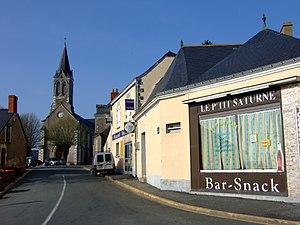
Saint-Saturnin-sur-Loire est une ancienne commune française située dans le département de Maine-et-Loire, en région Pays de la Loire, devenue le 15 décembre 2016 une commune déléguée au sein de la commune nouvelle de Brissac Loire Aubance.
La liste des églises de Maine-et-Loire recense de la manière la plus complète possible les églises, cathédrale et basiliques situées dans le département français de Maine-et-Loire.